St. Bassus's Church

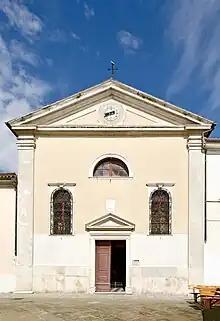
Exterior

St. Bassus's Church is a church on Prešeren Square in Koper, a port town in southwestern Slovenia. It has the function of a chapel of the Parish of Koper–Assumption of Mary (the cathedral parish). The building, which dates from the end of the 16th century, at first served as a hospital of St. Nazarius and was consecrated as a church by Koper Bishop Paolo Naldini in 1706. It was significantly rebuilt in 1731. It has a Baroque interior with a single nave and a flat ceiling. The rich Baroque interior furnishings include the main altar with images of St. Nazarius and St. Bassus, a statue of St. Bassus in the vestry, and a Romanesque crucifix from about 1120, later Gothicised, that was believed to have miraculous powers. It is made of polychrome wood and depicts a triumphant Christ.